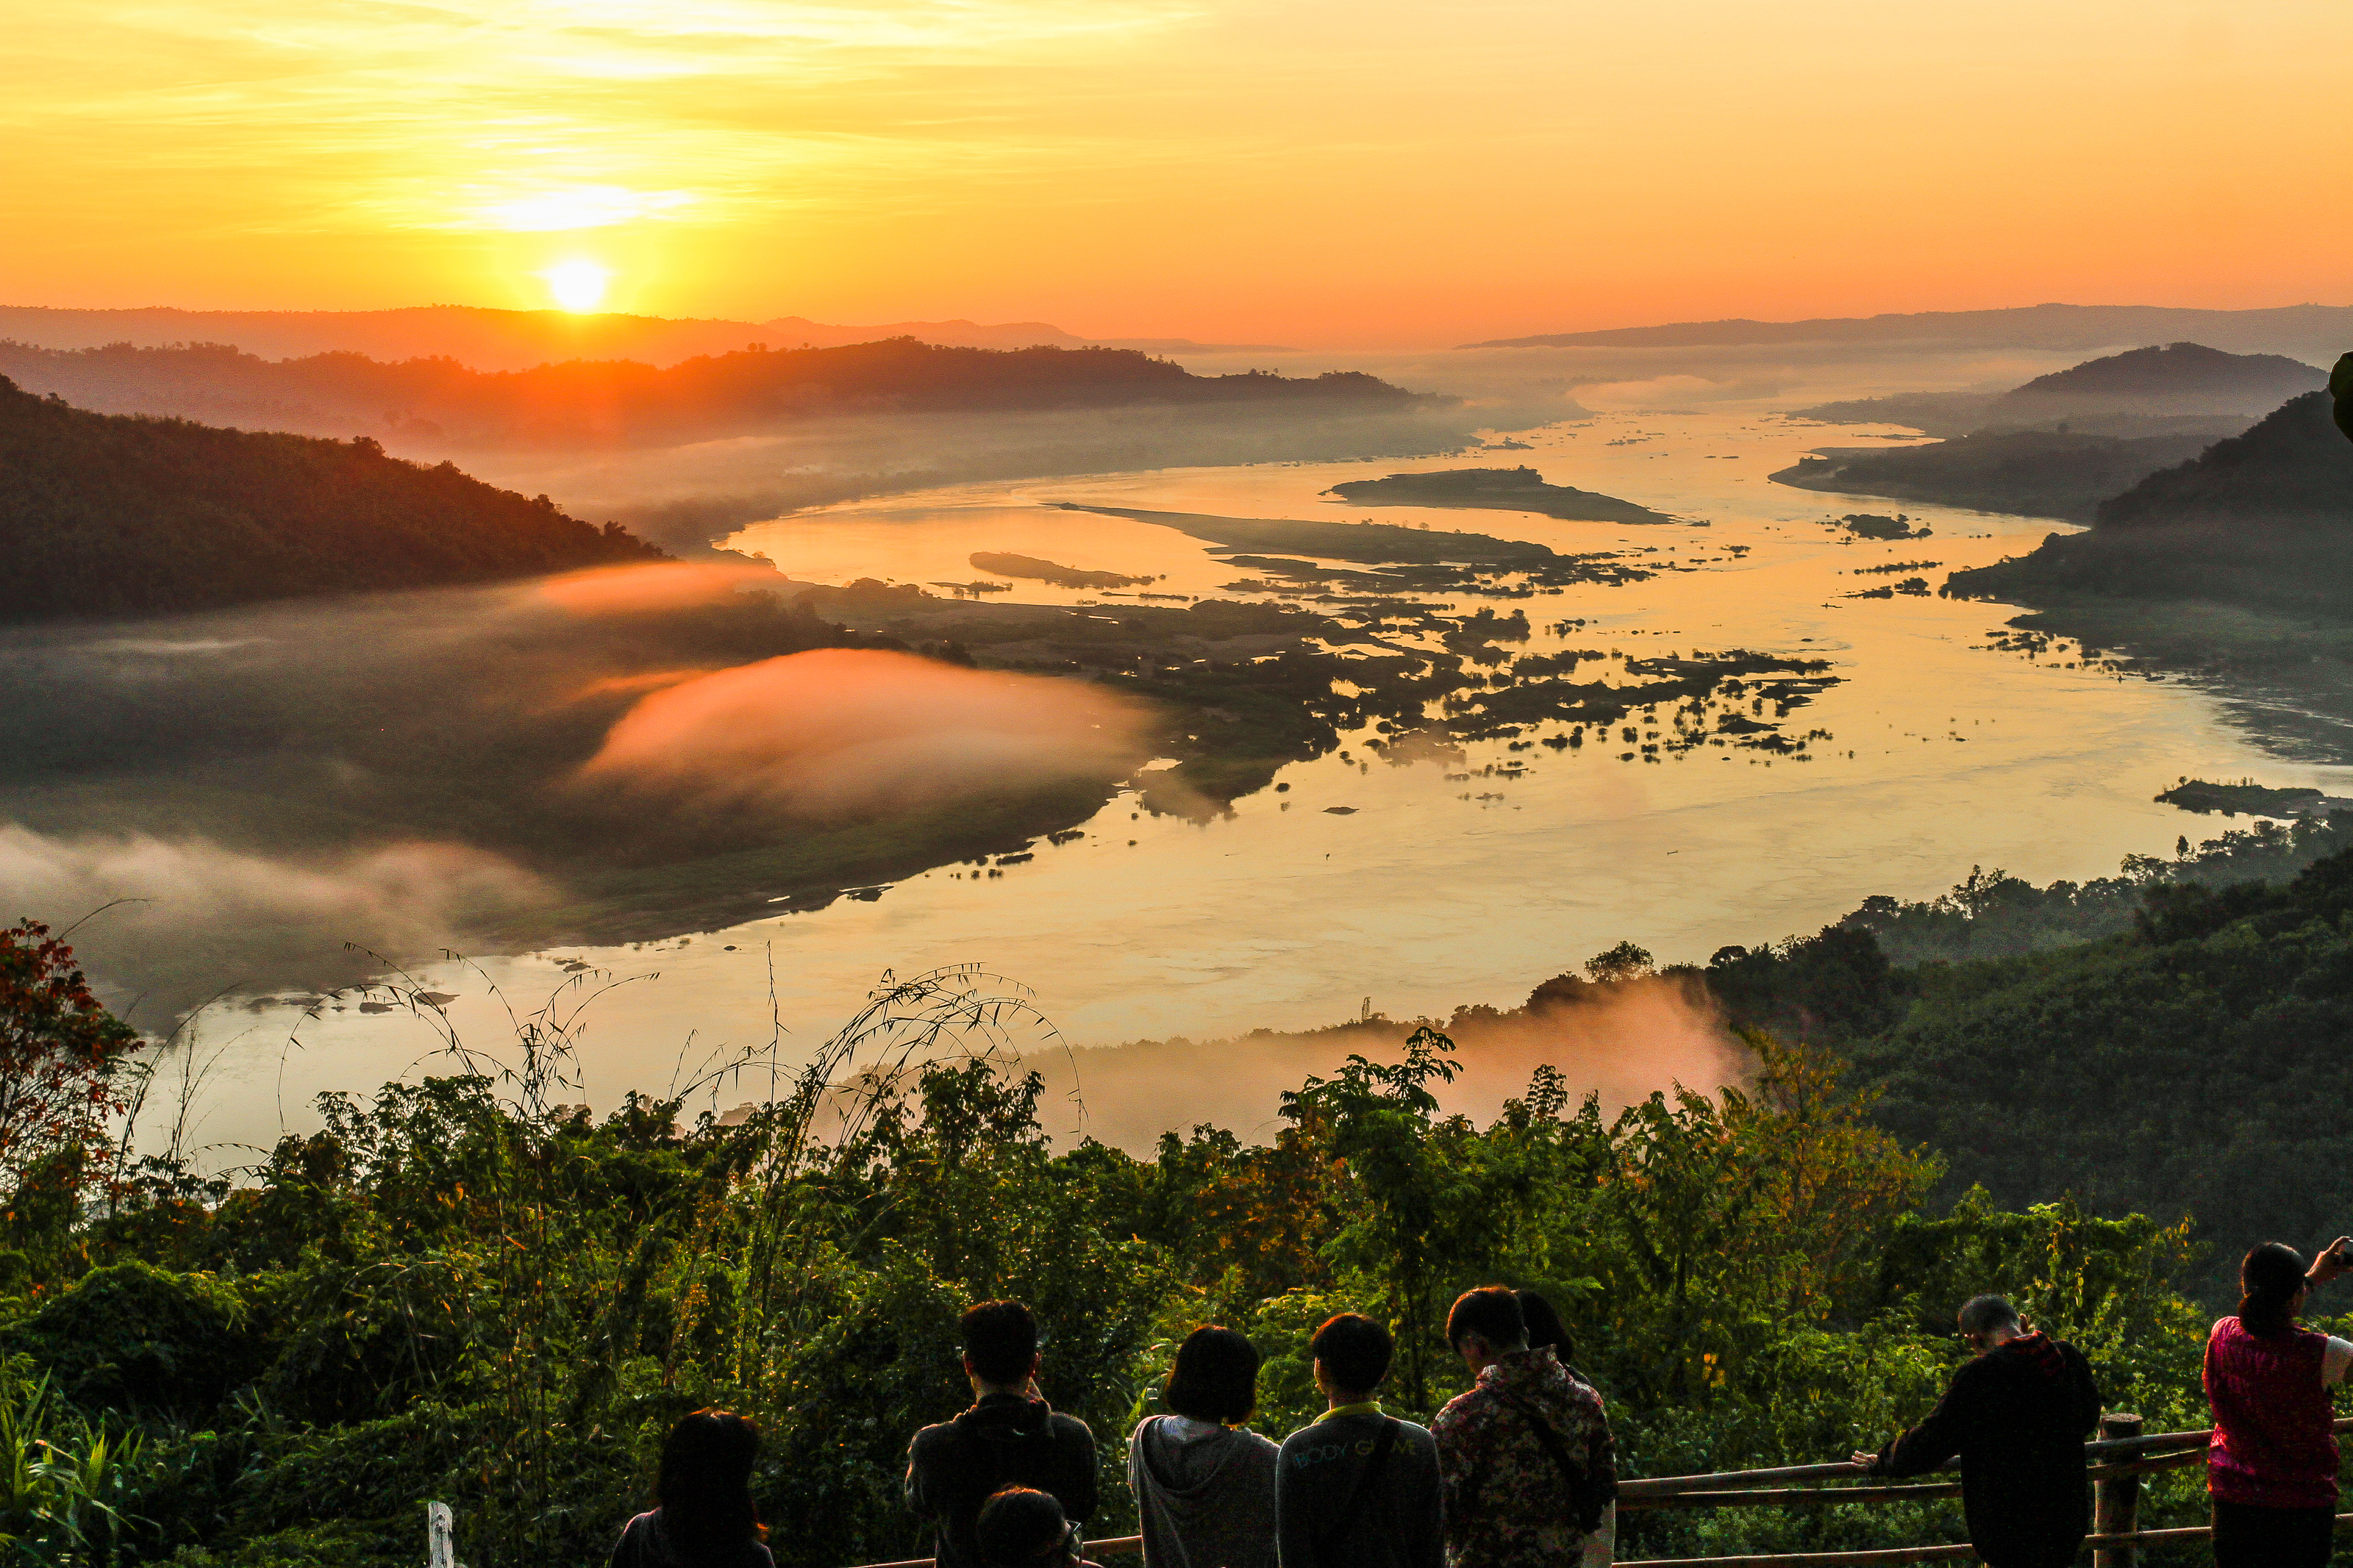
yellow, tourism, sun, life, beautiful, mountain, view, thailand, golden, vacation, park, sky, green, natural, nature, asia, asian, laos, water, morning, outdoor, tropical, sunlight, mekong, background, culture, river, travel, landscape, southeast, sunrise, natural landscape, sunset, atmospheric phenomenon, hill station, hill, horizon, afterglow, cloud, evening, tree, lake, sea, reservoir, dusk, coast, national park, dawn, mountain range, reflection, valley, fell, ocean, bay, world, mount scenery, city, terrain